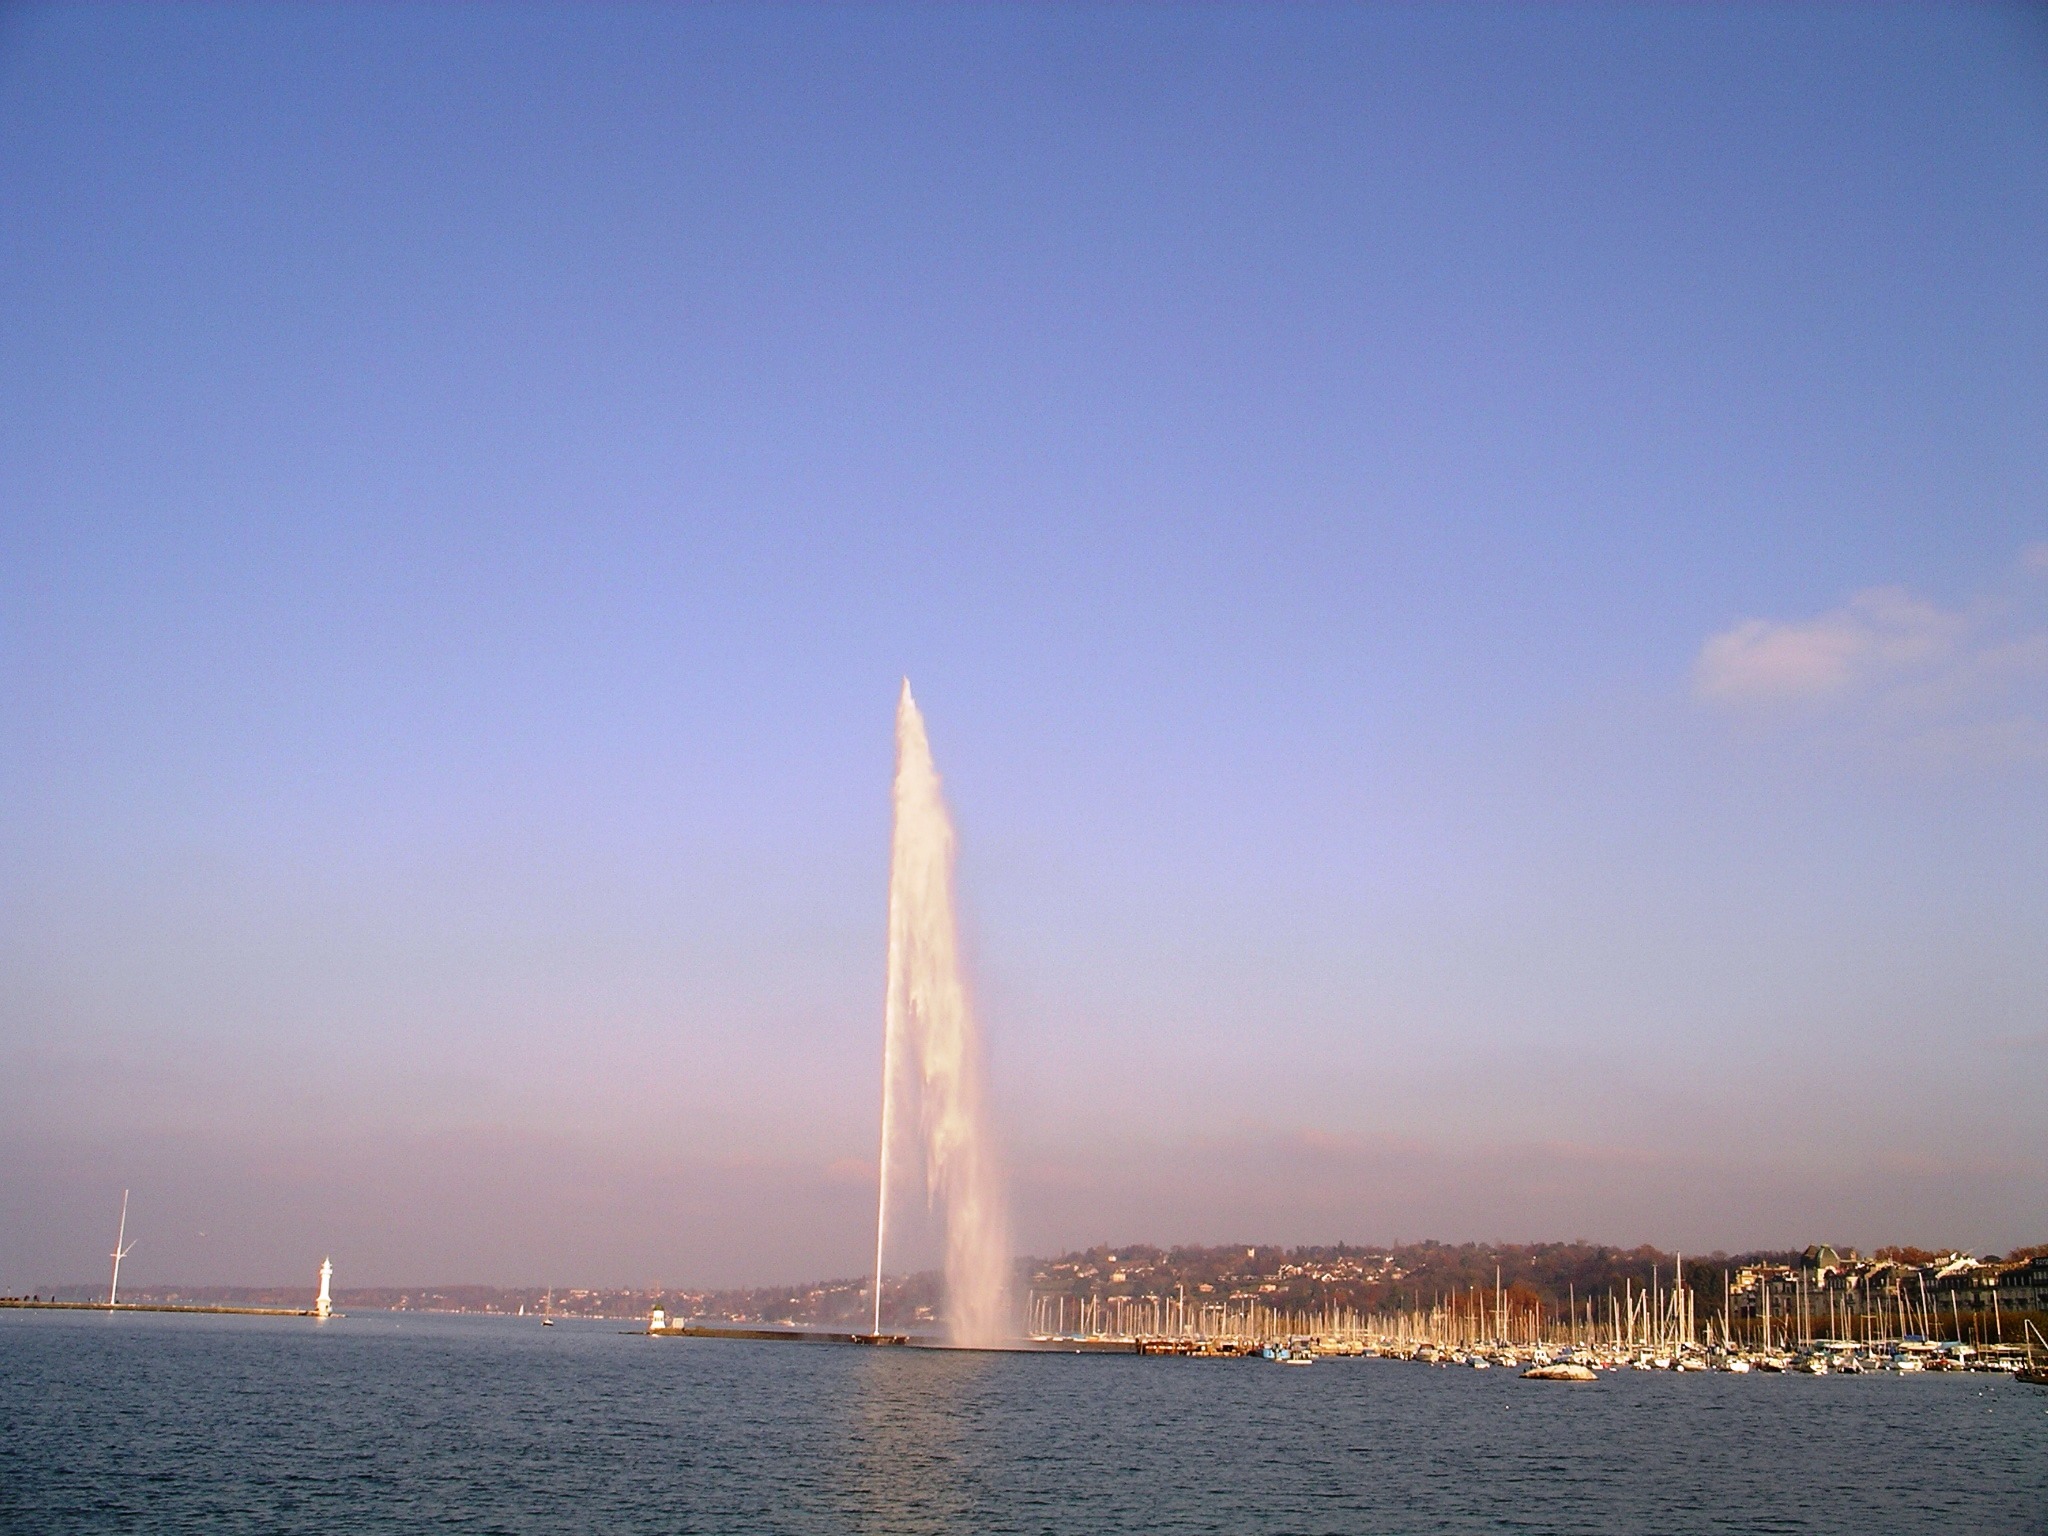
sea, water, horizon, boat, skyline, sunlight, lake, view, city, cityscape, jet, dusk, reflection, vehicle, tower, scenic, scenery, bay, harbour, metropolitan, sailboat, boats, geneva, atmospheric phenomenon